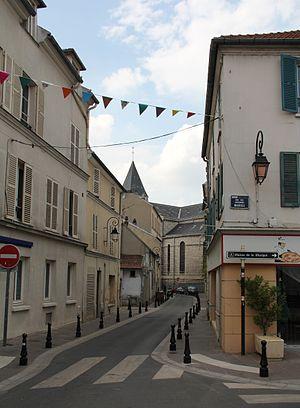
La rue de l'Église, à Nanterre, Hauts-de-Seine, France.